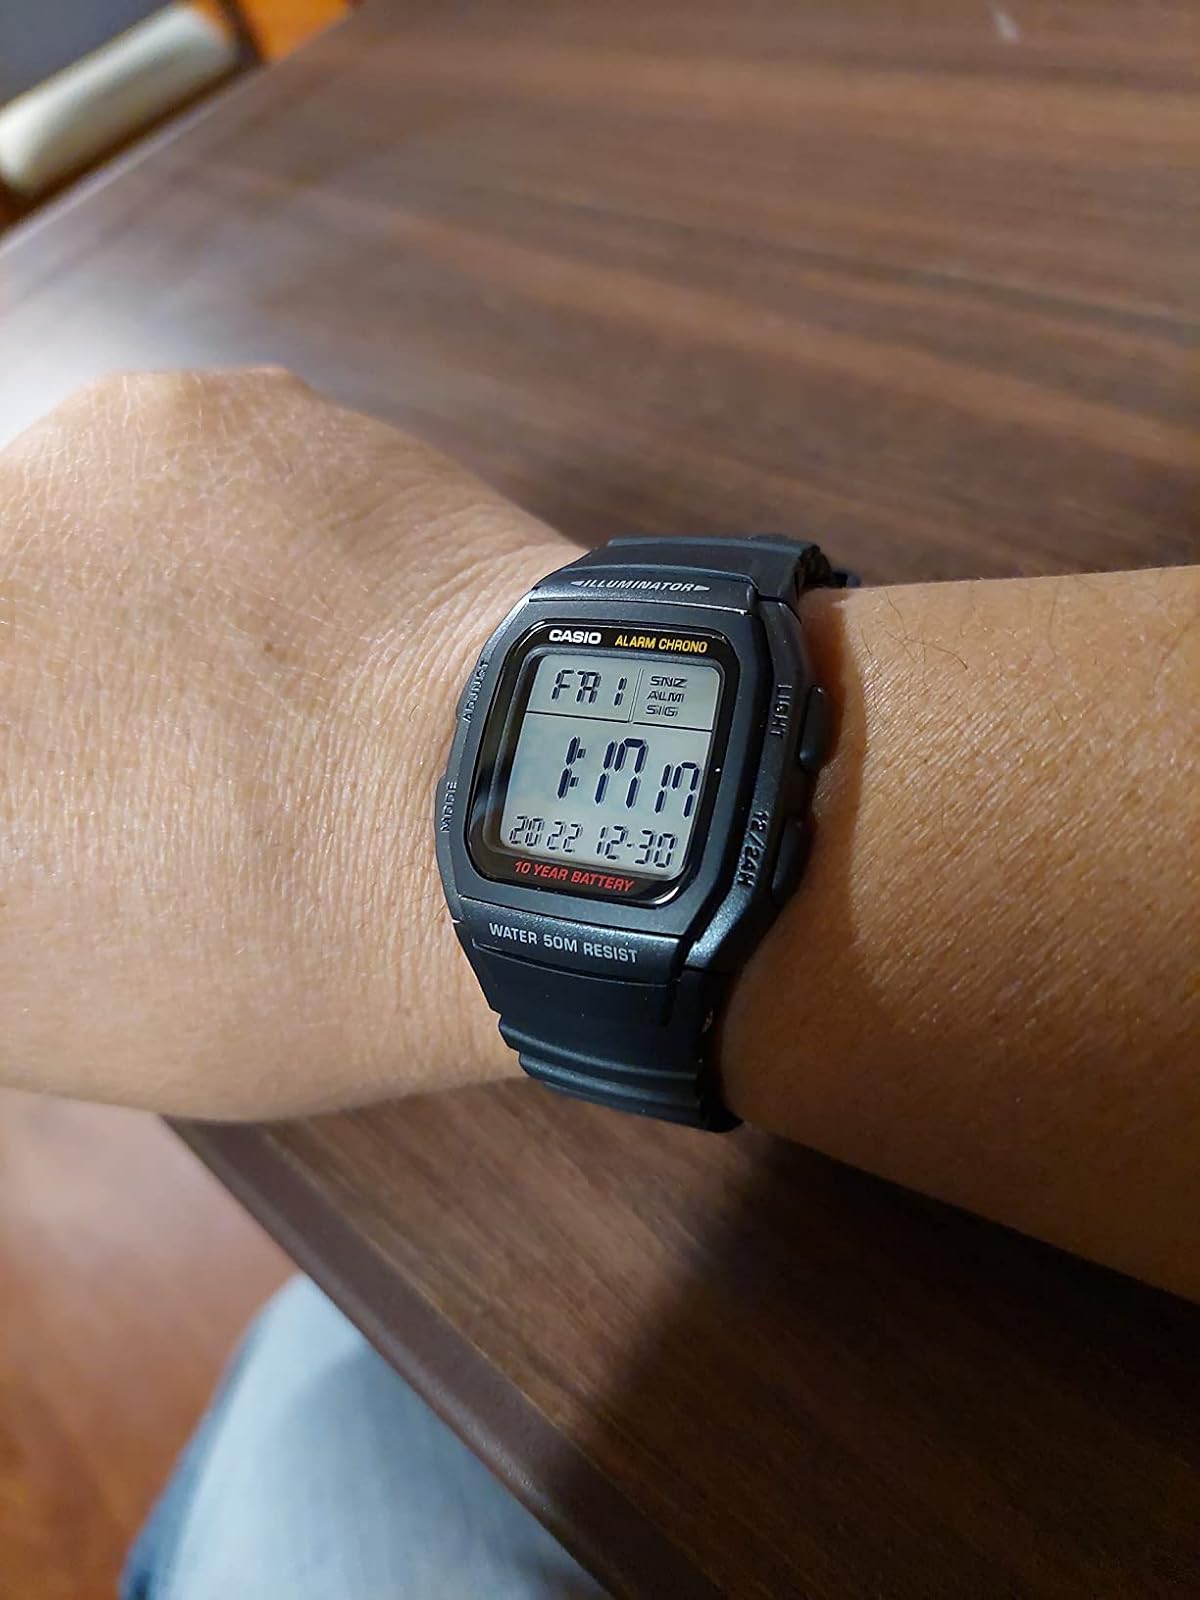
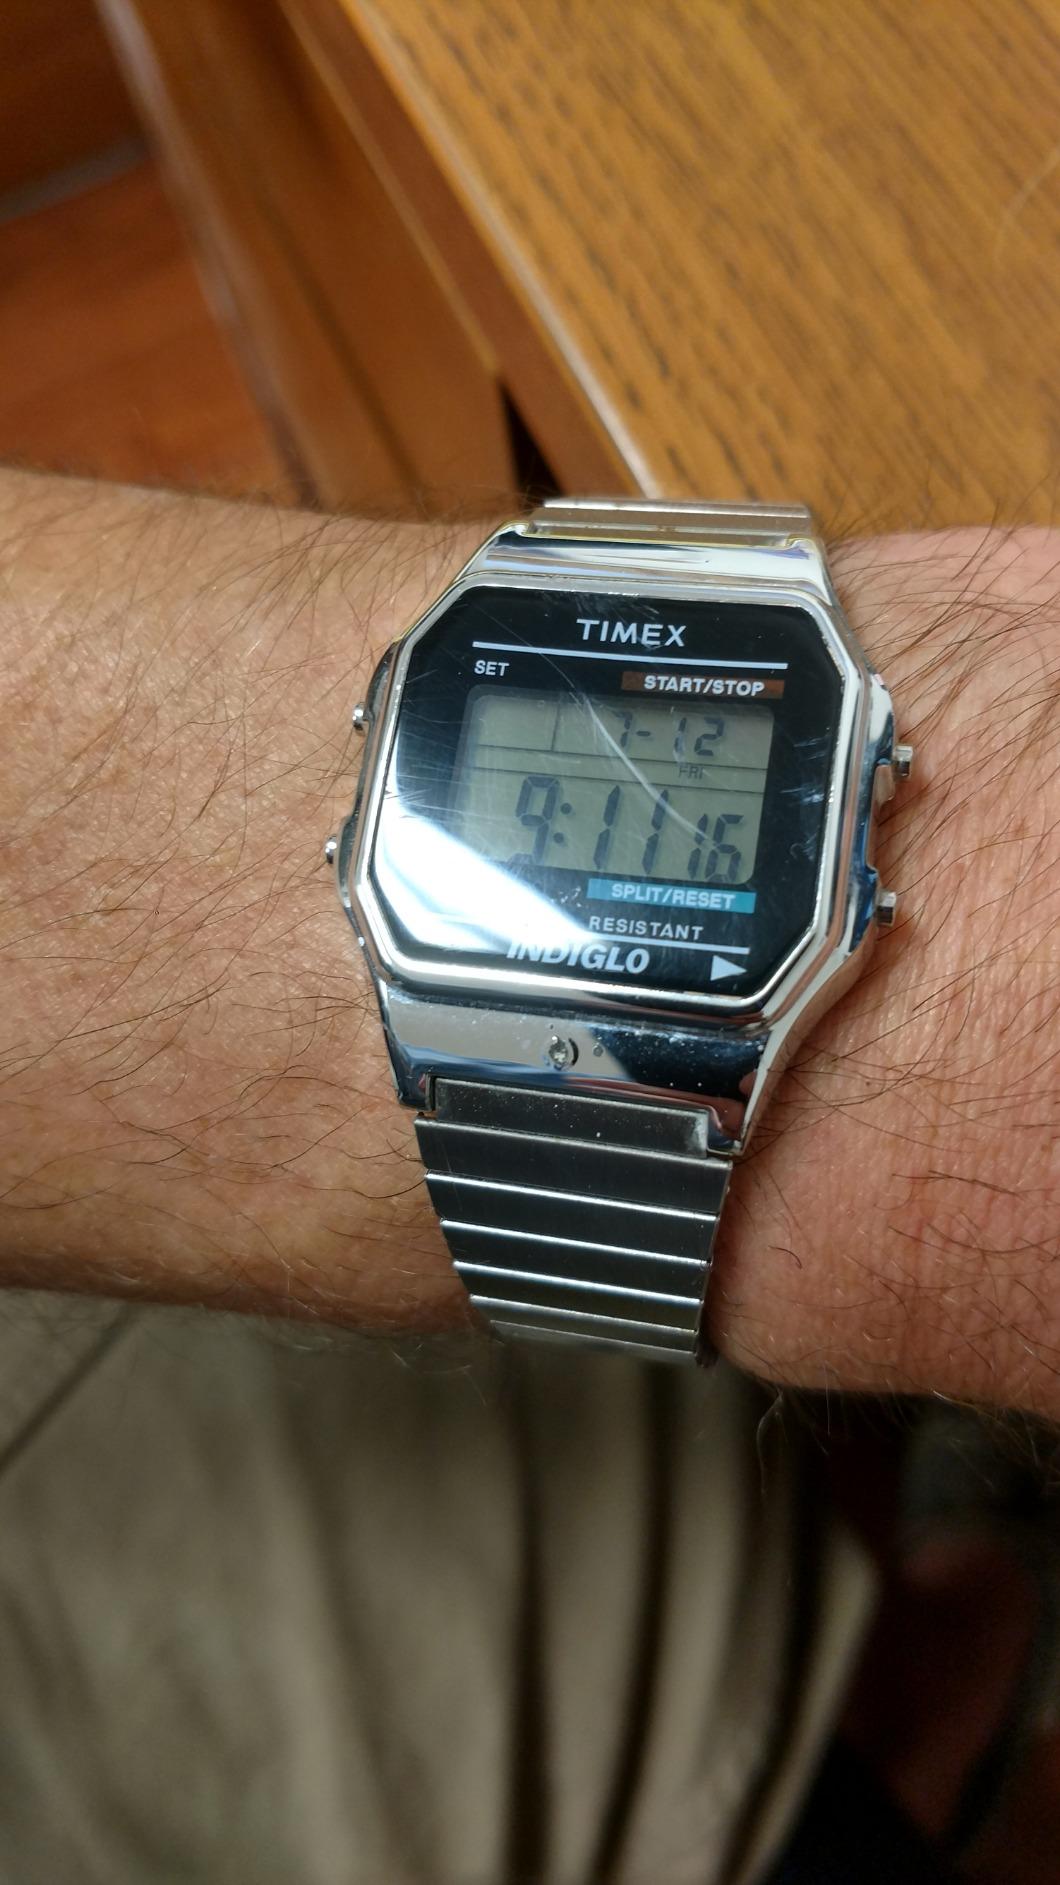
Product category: accessories_watch
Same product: no